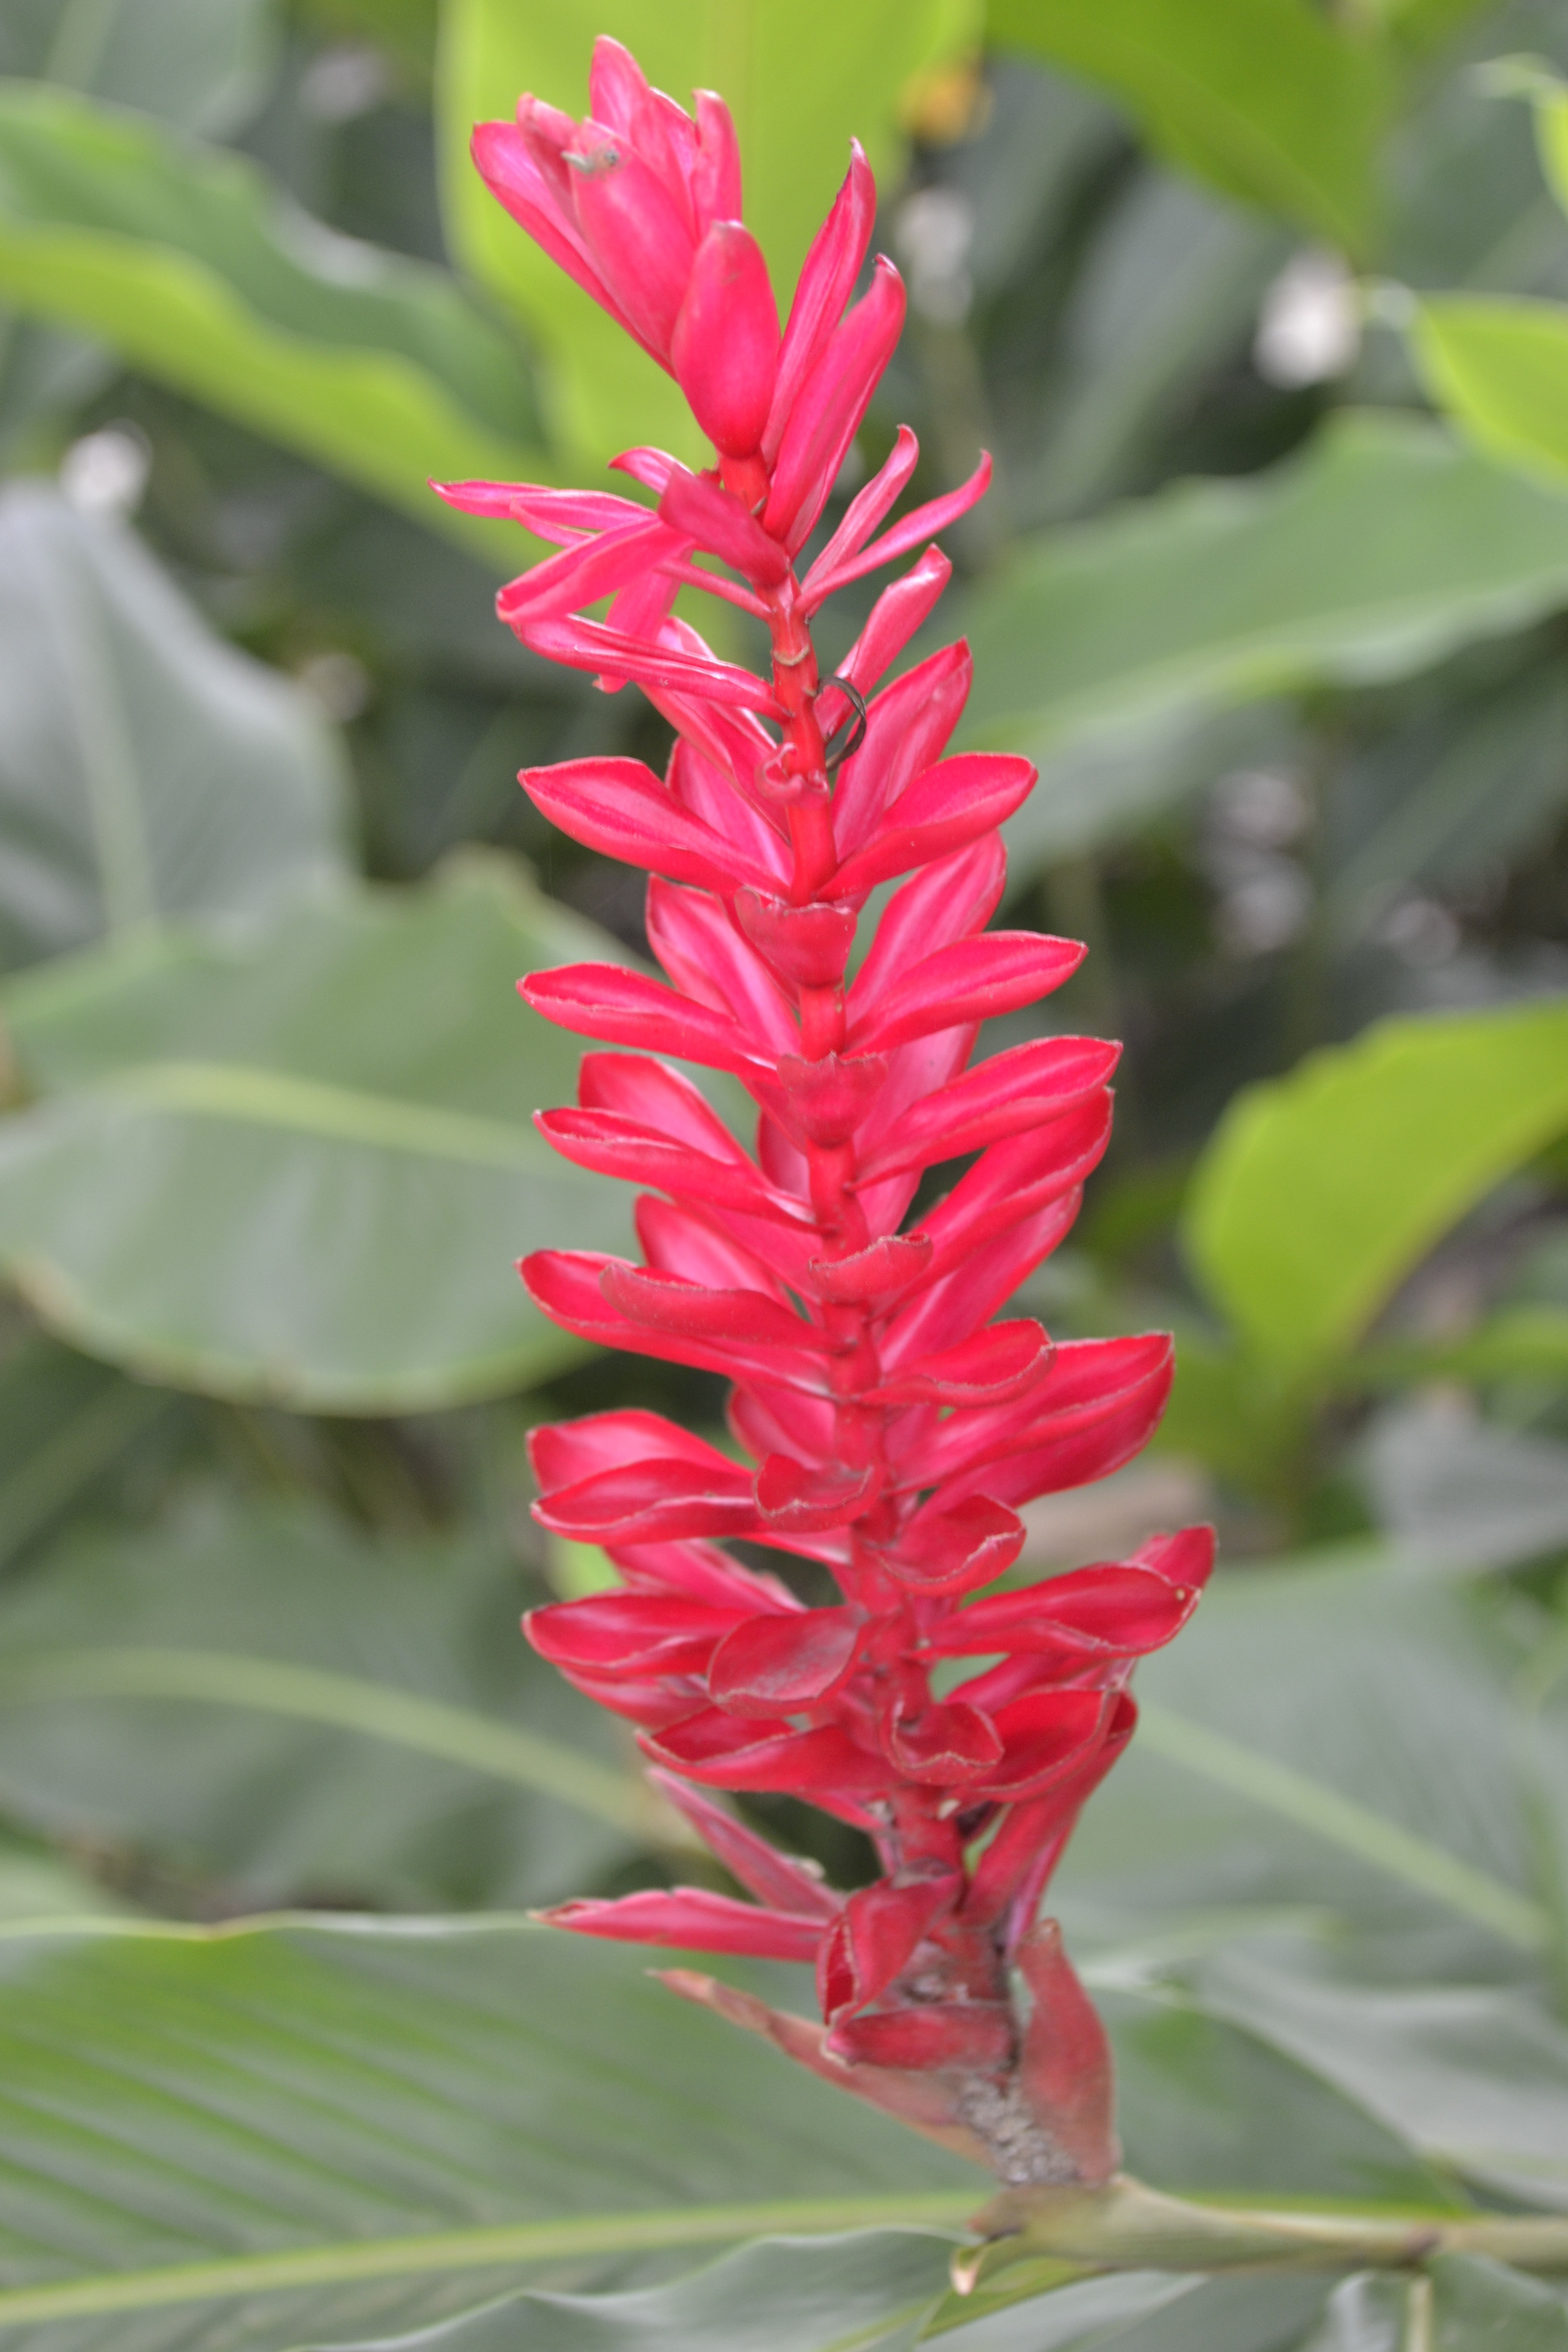
plant, flower, tropical, botany, flora, wildflower, flowers, exotic, flowering plant, land plant, canna family, castilleja